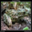
Label: frog